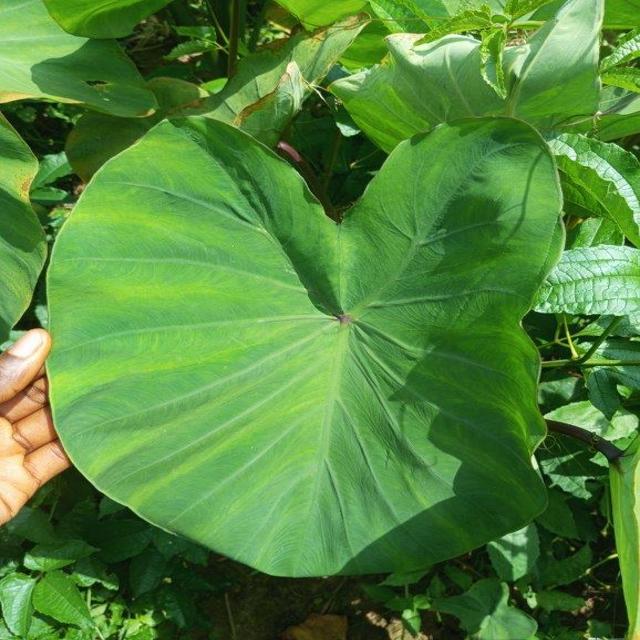
Label: Healthy